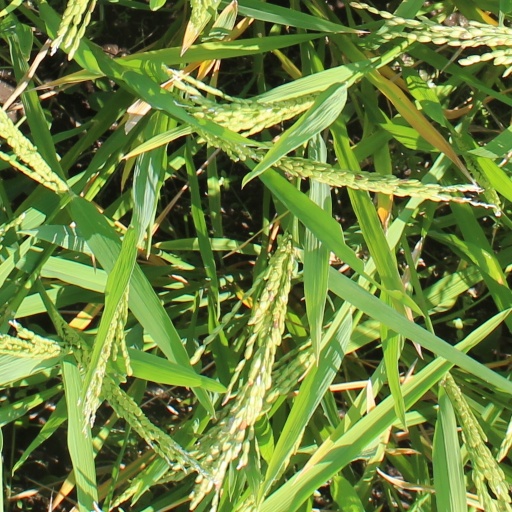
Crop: rice